Dorset Wildlife Trust

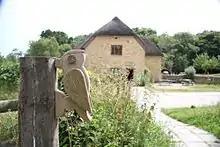
Lorton Meadows Conservation Centre, Weymouth

In 2021 the trust acquired 170 hectares of the land of Court Farm, near Bere Regis, Dorset, for £3.8 million, utilising a grant of £3.12m from Dorset Council and Bournemouth, Christchurch and Poole Council with Dorset Wildlife Trust providing the balance of the required funding. The grant from the councils was to mitigate the flow of nitrates into the Poole Harbour catchment and a condition of the grant was the removal of the land from intensive, environmentally damaging agriculture. Utilising natural regeneration methods the trust started the process of rewilding the land. The initiative has received significant support from local community volunteers and Bere Regis Parish Council.